Ursids

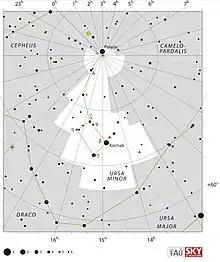
Ursa Minor with the radiant of the Ursids marked in red

The Ursid (URS) meteor activity begins annually around December 17 and runs for over a week, until the 25th or 26th. This meteor shower is named for its radiant point, which is located near the star Beta Ursae Minoris (Kochab) in the constellation Ursa Minor.